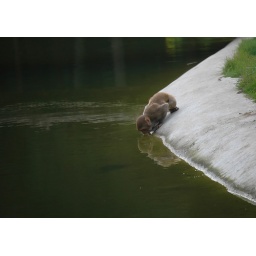
Drinking baby monkey spotted in Safaripark Beekse Bergen Netherlands